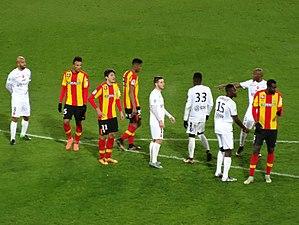
La saison 2015-2016 du Valenciennes FC est la seconde consécutive en Ligue 2, après que sa présence ait été confirmée par la DNCG. David Le Frapper est confirmé comme entraineur et on note le retour de Francis Decourrière comme conseiller spécial du président. À la mi-saison, l'entraîneur de l'équipe première est remplacé par Faruk Hadžibegić.
La saison 2015-2016 du Racing Club de Lens, club de football professionnel français, est la 14ᵉ saison du club au sein de la Ligue 2, deuxième division française. Elle fait suite à sa relégation survenue la saison précédente, lors de laquelle le Racing évoluait en Ligue 1.